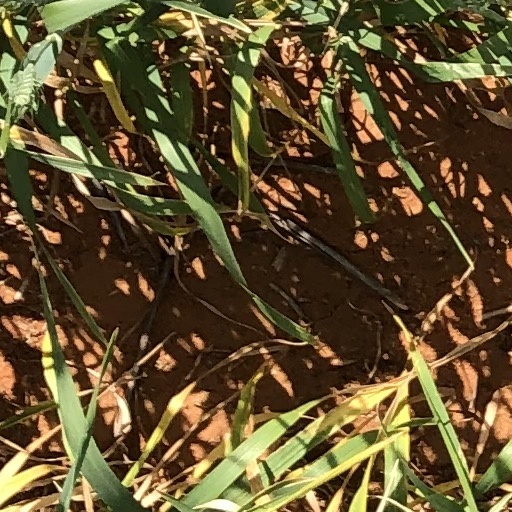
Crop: wheat